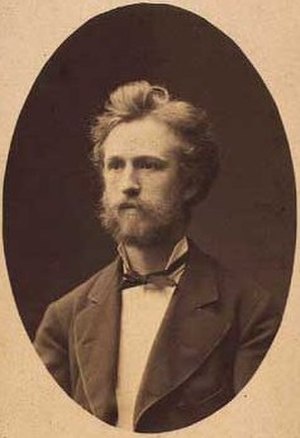
Frederik Hammeleff
Frederik Hammeleff